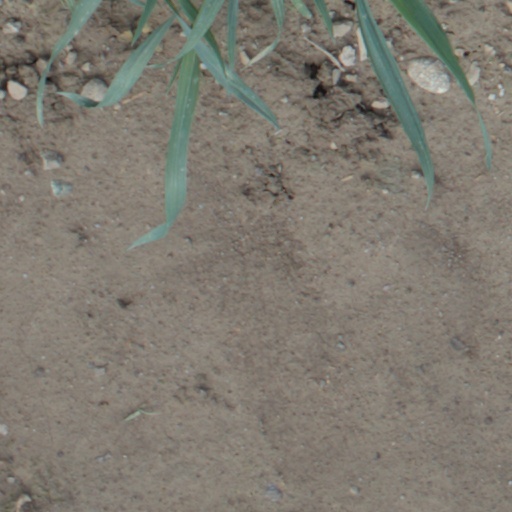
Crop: wheat